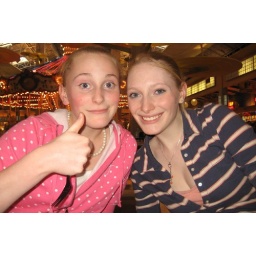
Me and Sammi at dinner (she has a big bite of orange chicken in her mouth) at the mall